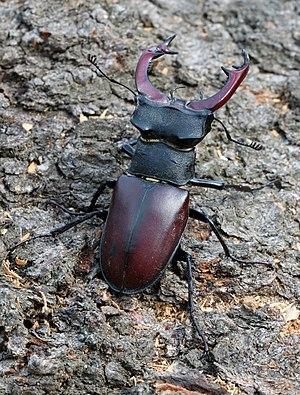
Cerf-Volant (Lucanus cervus) mâle. Ukraine, Vinnytsia Oblast, Vinnytsia Raion. Русский: Жук-олень (Lucanus cervus), самец. Украина, Винницкая область, Винницкий район. Українська: Жук-олень (Lucanus cervus), самець. Україна, Вінницька область, Вінницький район.
Lucanus cervus est une espèce de coléoptères de la famille des Lucanidae, sous-famille des Lucaninae, de la tribu des Lucanini et du genre Lucanus, vivant en Europe. Il était couramment appelé Cerf-volant ou Grande biche ; Lucane est la forme française du nom générique Lucanus donné par Giovanni Antonio Scopoli. Dans certaines campagnes françaises, il est également désigné sous le nom vernaculaire de cornard.